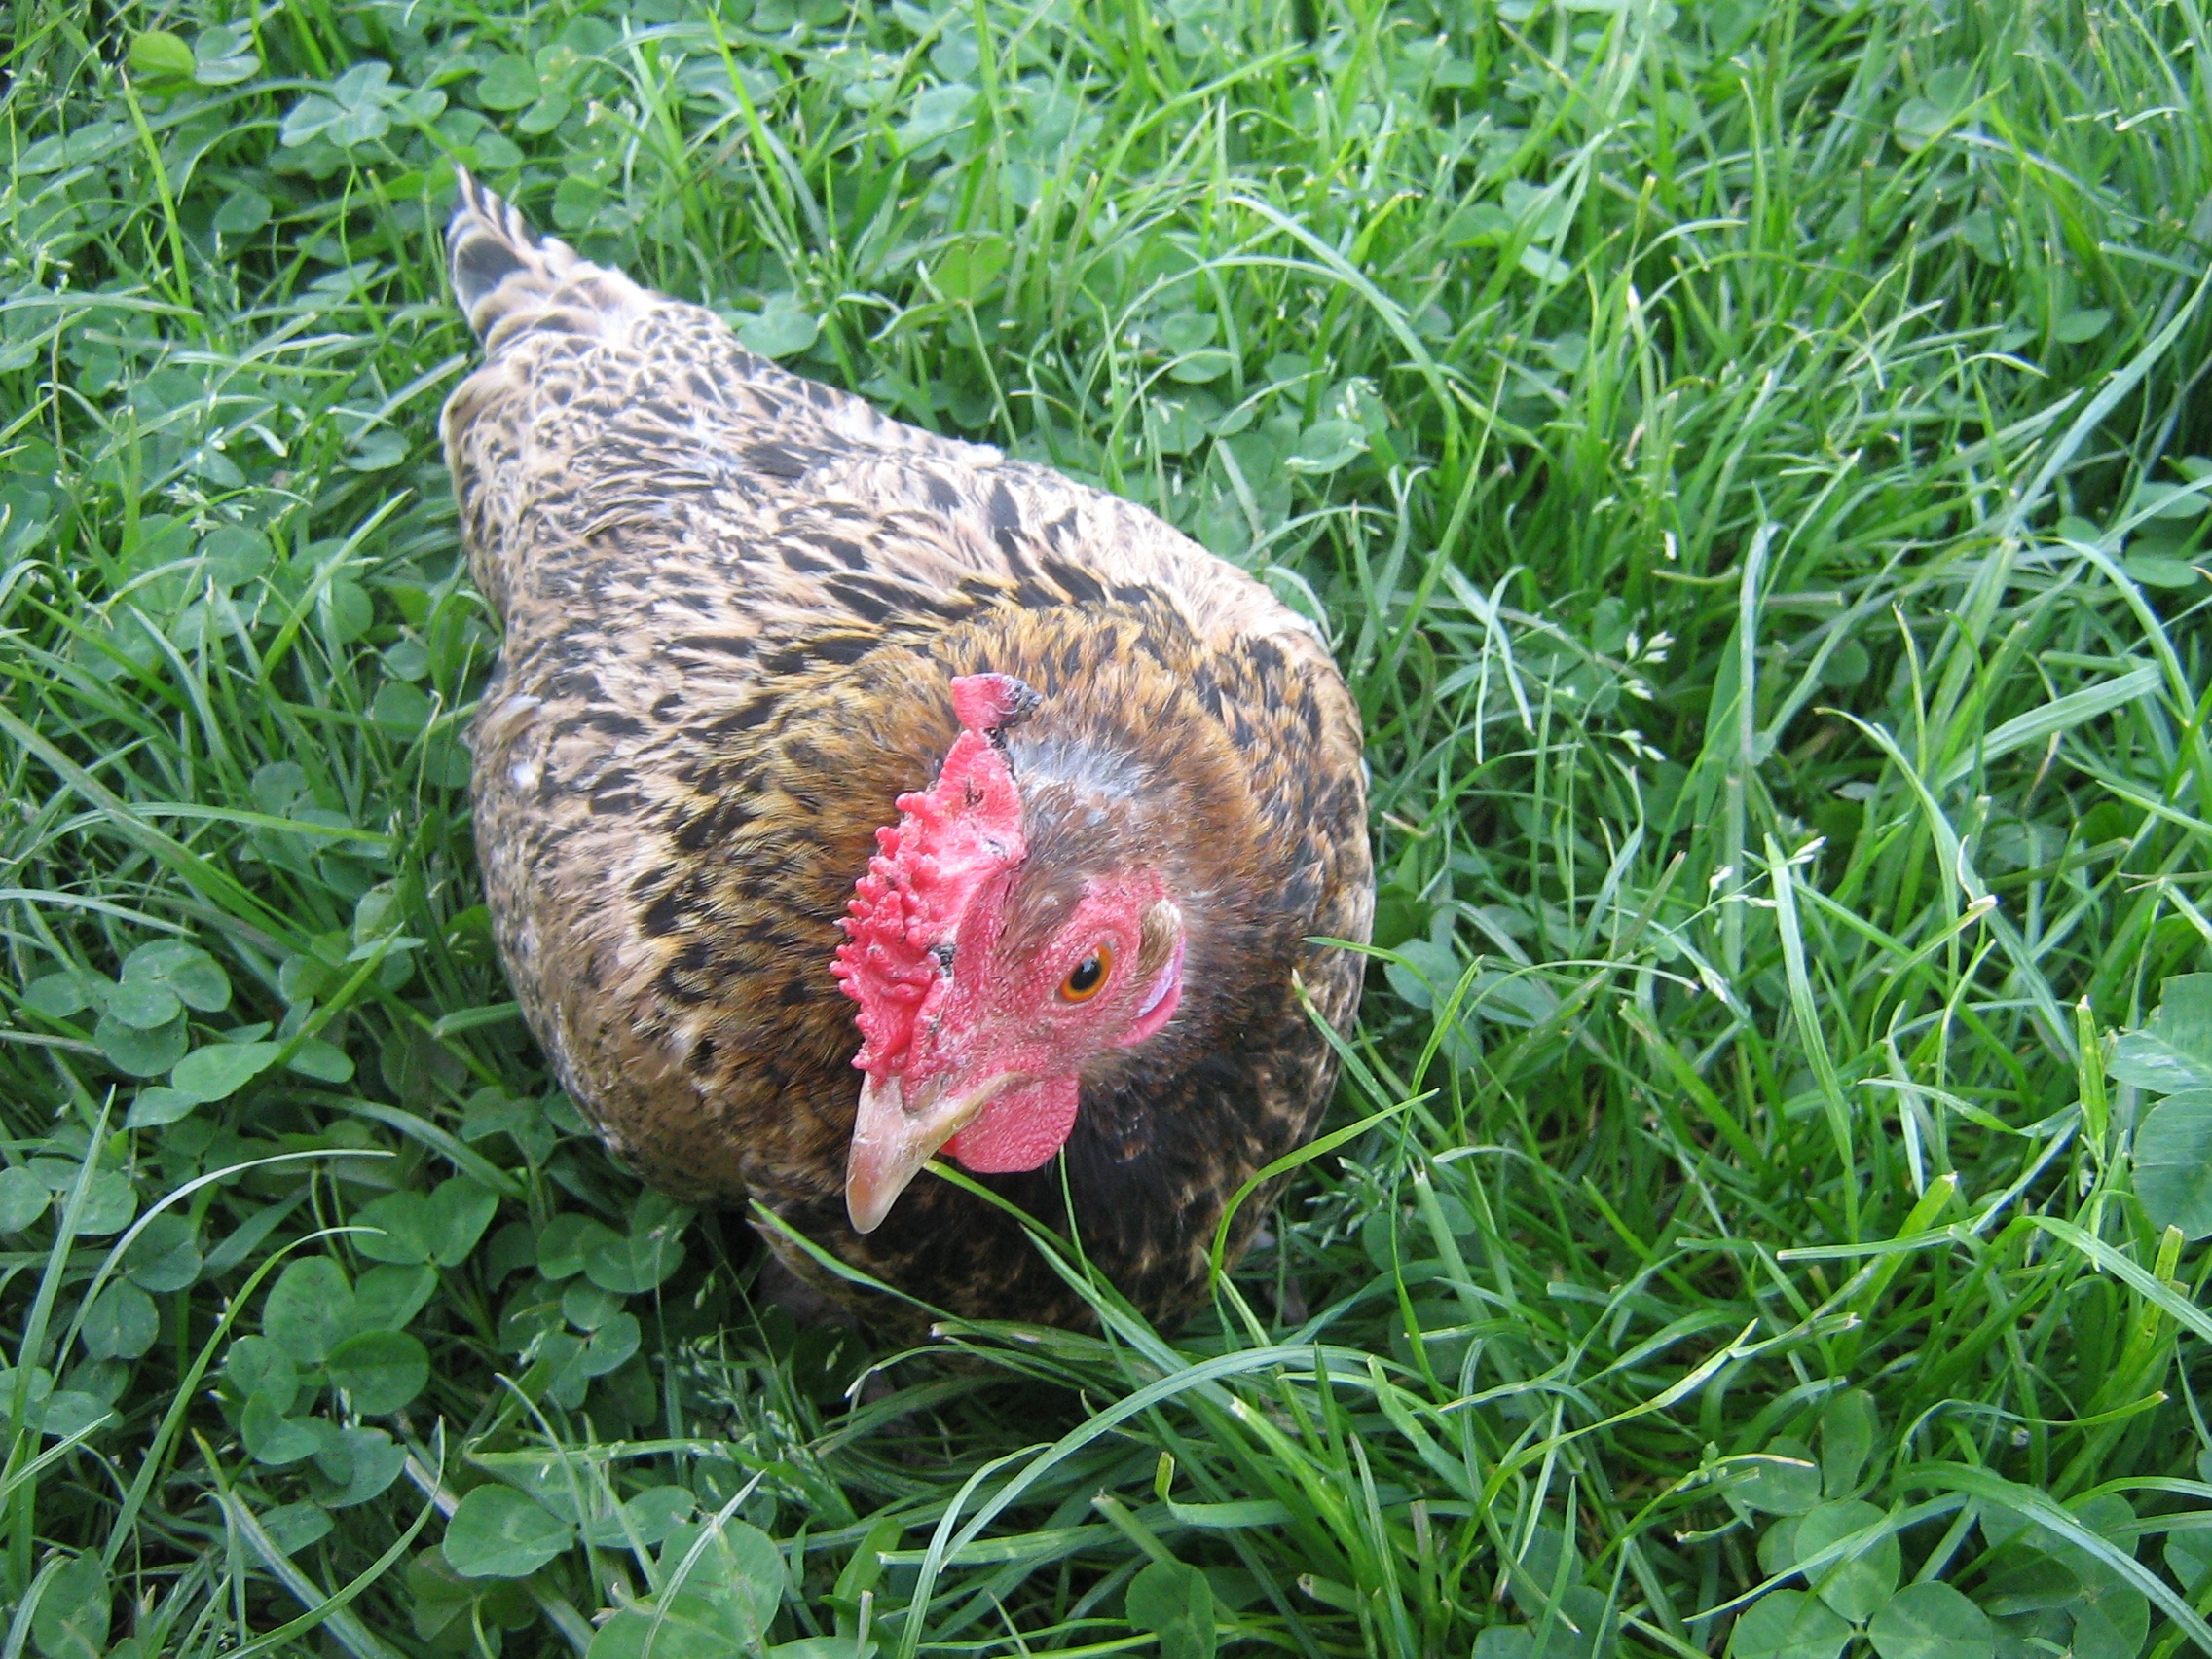
grass, bird, prairie, animal, wildlife, beak, chicken, fowl, fauna, hen, galliformes, vertebrate, phasianidae, my favorite